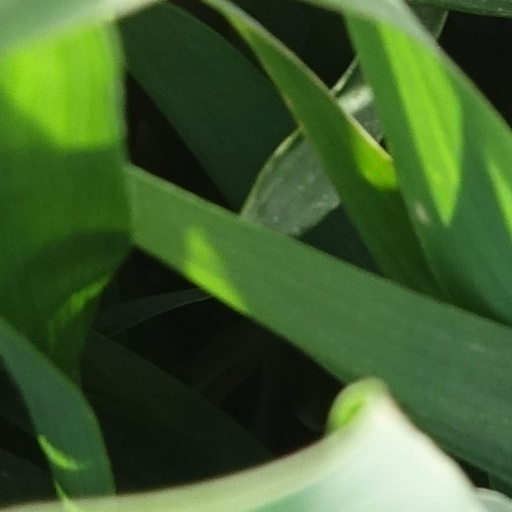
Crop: wheat